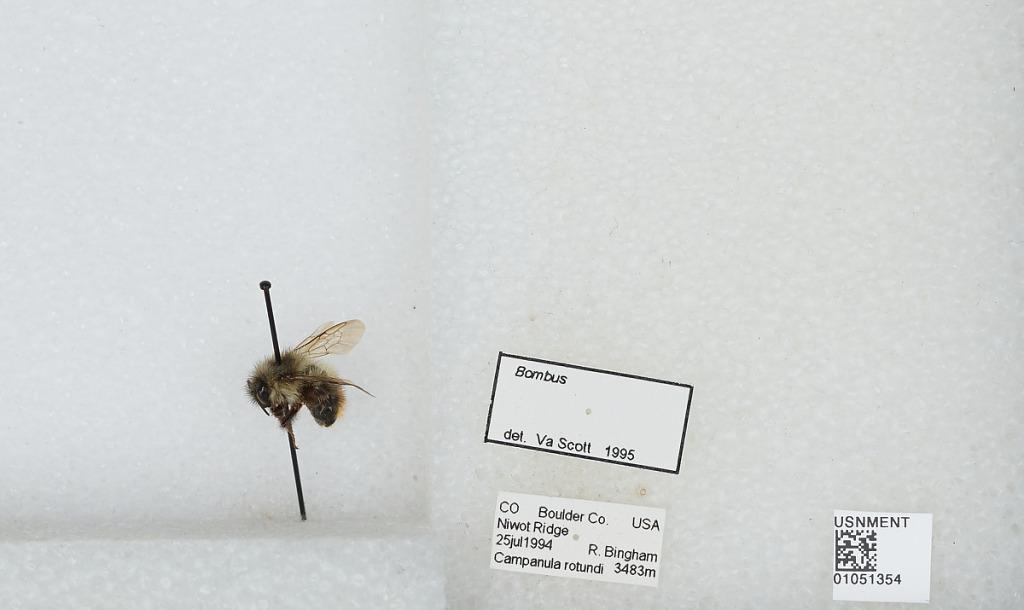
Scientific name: Bombus sp.
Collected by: R. Bingham
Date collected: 1994-7-25
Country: United States
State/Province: Colorado
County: Boulder
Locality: Niwot Ridge
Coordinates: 40.0597, -105.617
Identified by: Scott, Va.